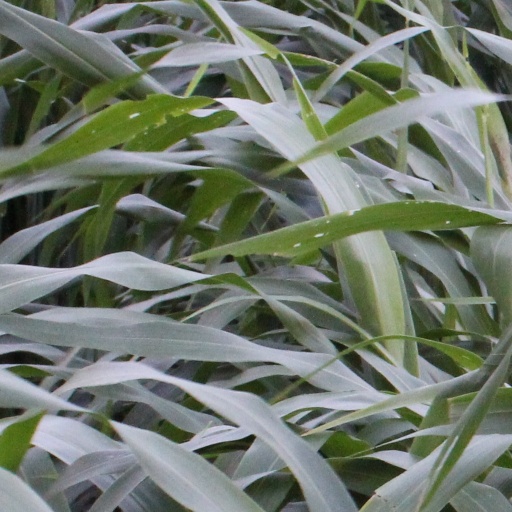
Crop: sorghum